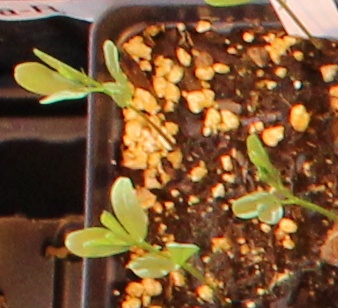
Label: Lentil